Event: Nepal Earthquake
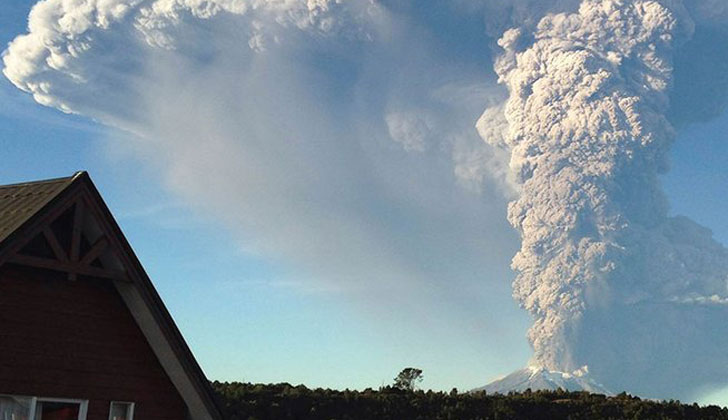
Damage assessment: no_damage